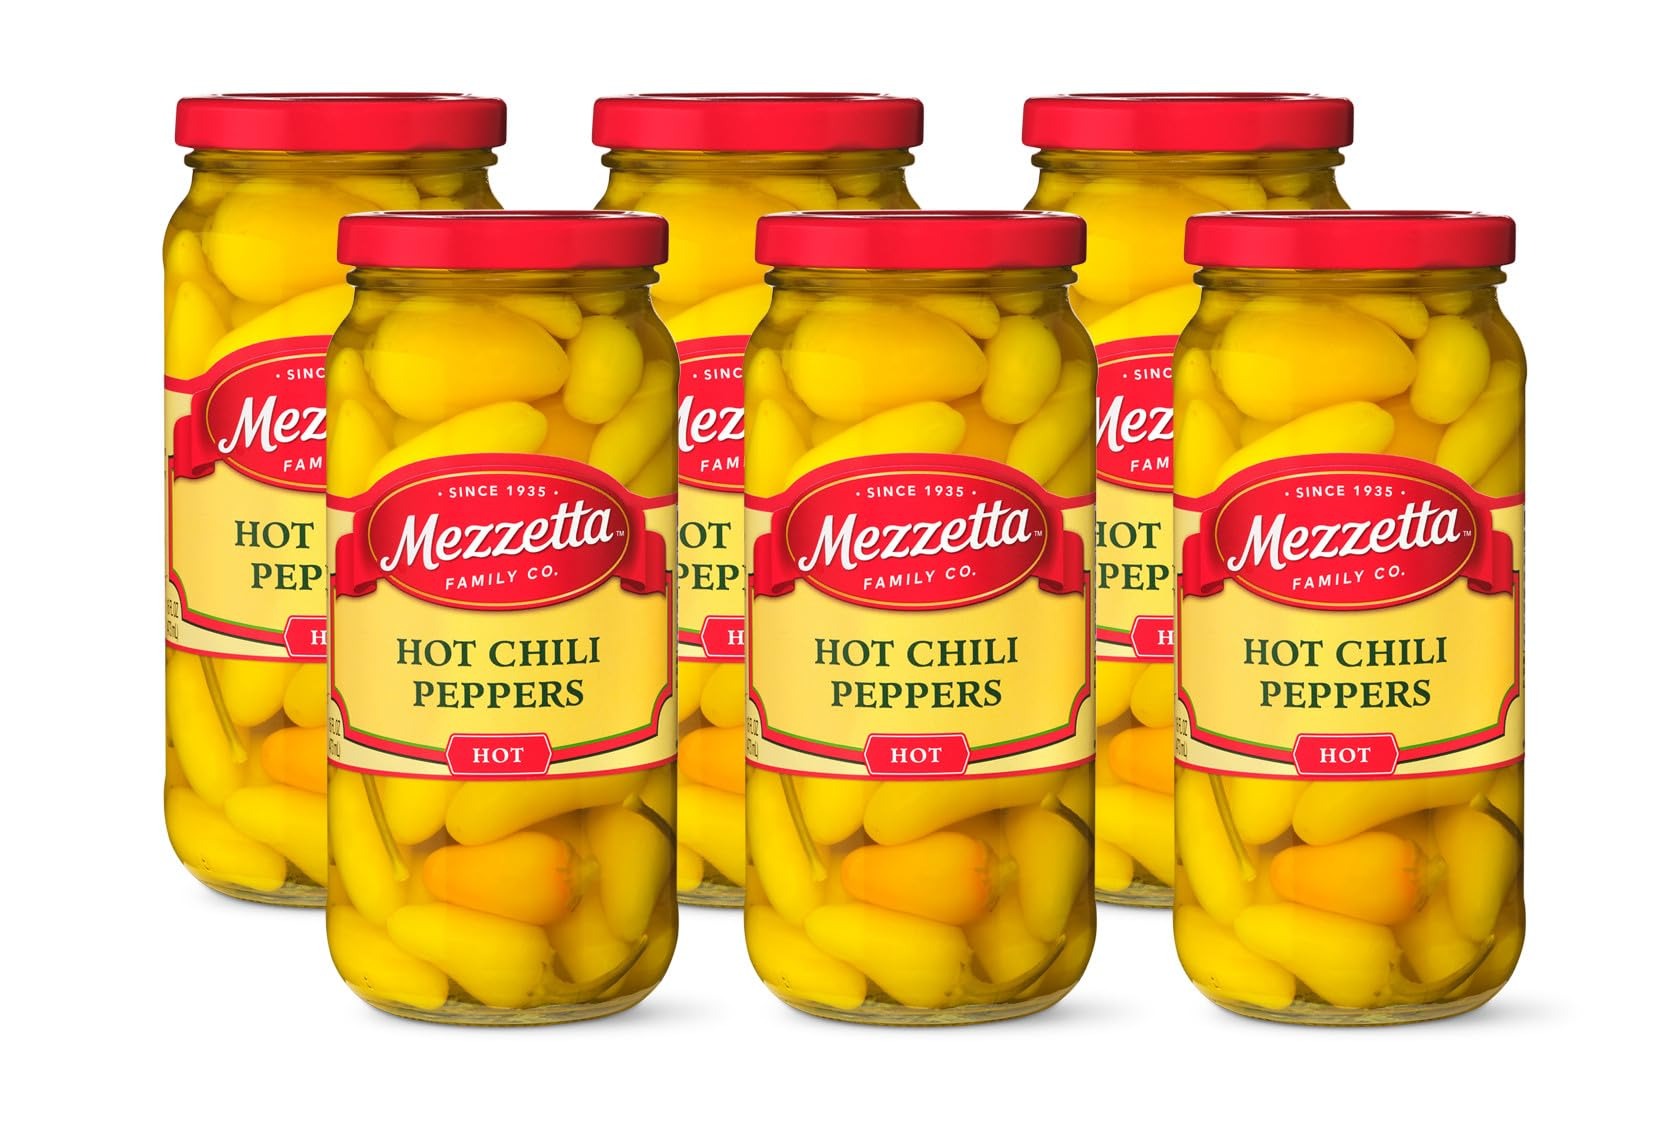
Item Name: Mezzetta Hot Chili Peppers | Gluten Free, Kosher, Keto | 16 Fluid Ounce Jar (Pack of 6)
Bullet Point 1: HEAT IT UP: Spice up your favorite south of the border recipes with fresh crunchy Chili Peppers from Mezzetta by bringing the Fiesta to you; Perfect for Nachos, Burgers and Hot Dogs; (6) 16-ounce jars
Bullet Point 2: SLICE & DICE: Mezzetta Hot Chili Peppers are tantalizingly hot and made with freshly picked ingredients that are Certified Gluten Free, Kosher and Project Verified Keto; A Spicy addition to a Bloody Mary or Burger
Bullet Point 3: CHILI PEPPERS: Hot Chili Peppers, AKA Cascabella Peppers, have a conical shape tapering to a point and are about 2 inches long; The pepper colors from yellow to orange and finally red when fully ripe
Bullet Point 4: OUR PURPOSE: Mezzetta selects the finest ingredients the world has to offer, to inspire more people to add a little more happiness in their life through food; Because when you share food, you're sharing part of who you are
Bullet Point 5: FOUR GENERATIONS IN THE MAKING: Mezzetta is a family-owned company 85 years in the making and we're on a mission - to bring a little happiness to everyday life through handed-down recipes and unforgettable flavors
Value: 96.0
Unit: Ounce

Price: 4.29